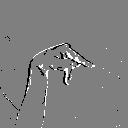
ASL letter: p